List of most consecutive games with touchdown passes in the NFL

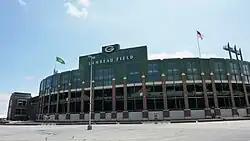
There have been four streaks of 1+ touchdown passes of at least 20 games at Lambeau Field, the most of any venue in NFL history.

Drew Brees (Mercedes-Benz Superdome) holds the record for consecutive games with a touchdown pass at a specific stadium venue. He has held the record since 2015 when he surpassed Tom Brady (Gillette Stadium). Brady had surpassed the previous record in 2013 held by Aaron Rodgers (Lambeau Field) which he set in 2012. Prior to that, Johnny Unitas (Memorial Stadium) held the record.